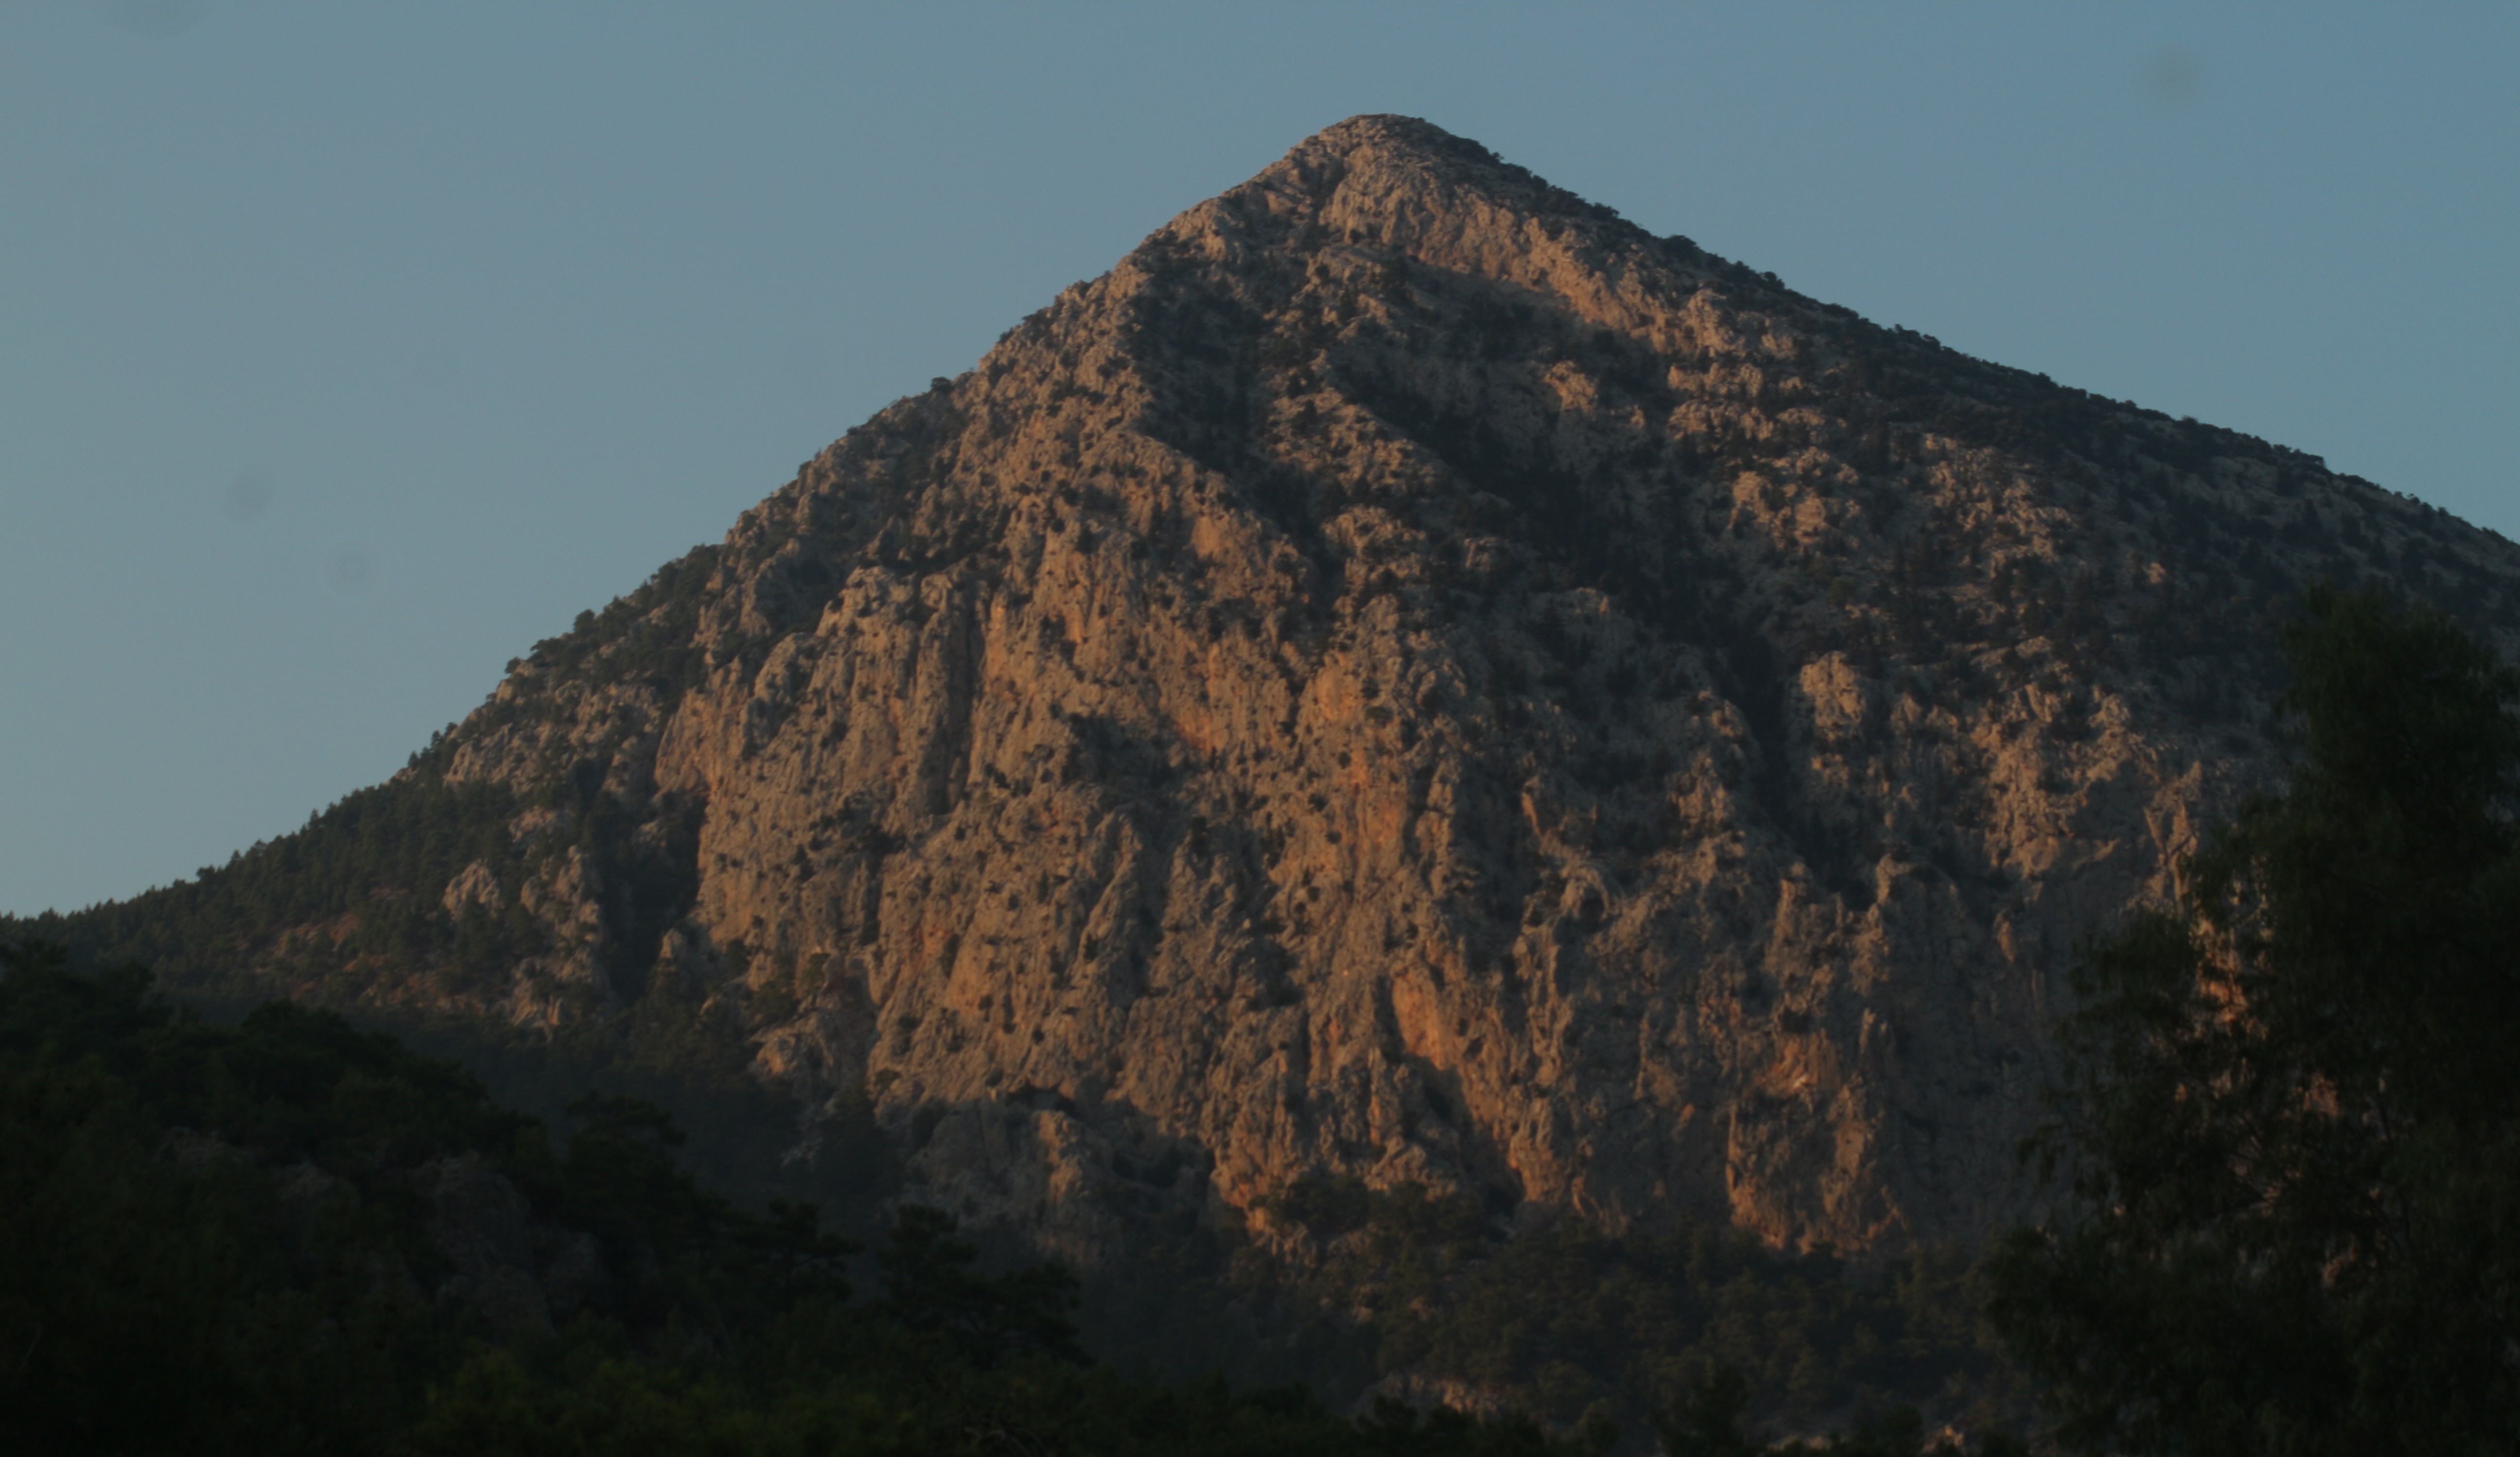
natural, mountainous landforms, mountain, hill, sky, highland, rock, ridge, geology, fell, volcanic plug, intrusion, spoil tip, mountain range, geological phenomenon, escarpment, landscape, formation, summit, national park, outcrop, batholith, massif, butte